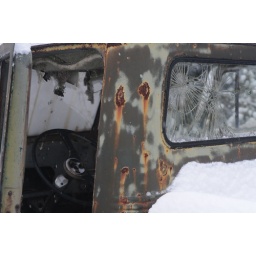
I've been waiting for an excuse to photograph this old truck in a field near my house.